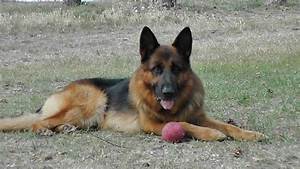
Label: cane